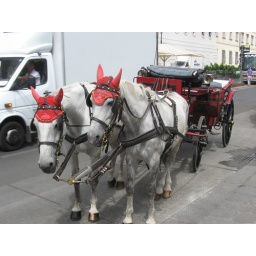
white horses in vienna